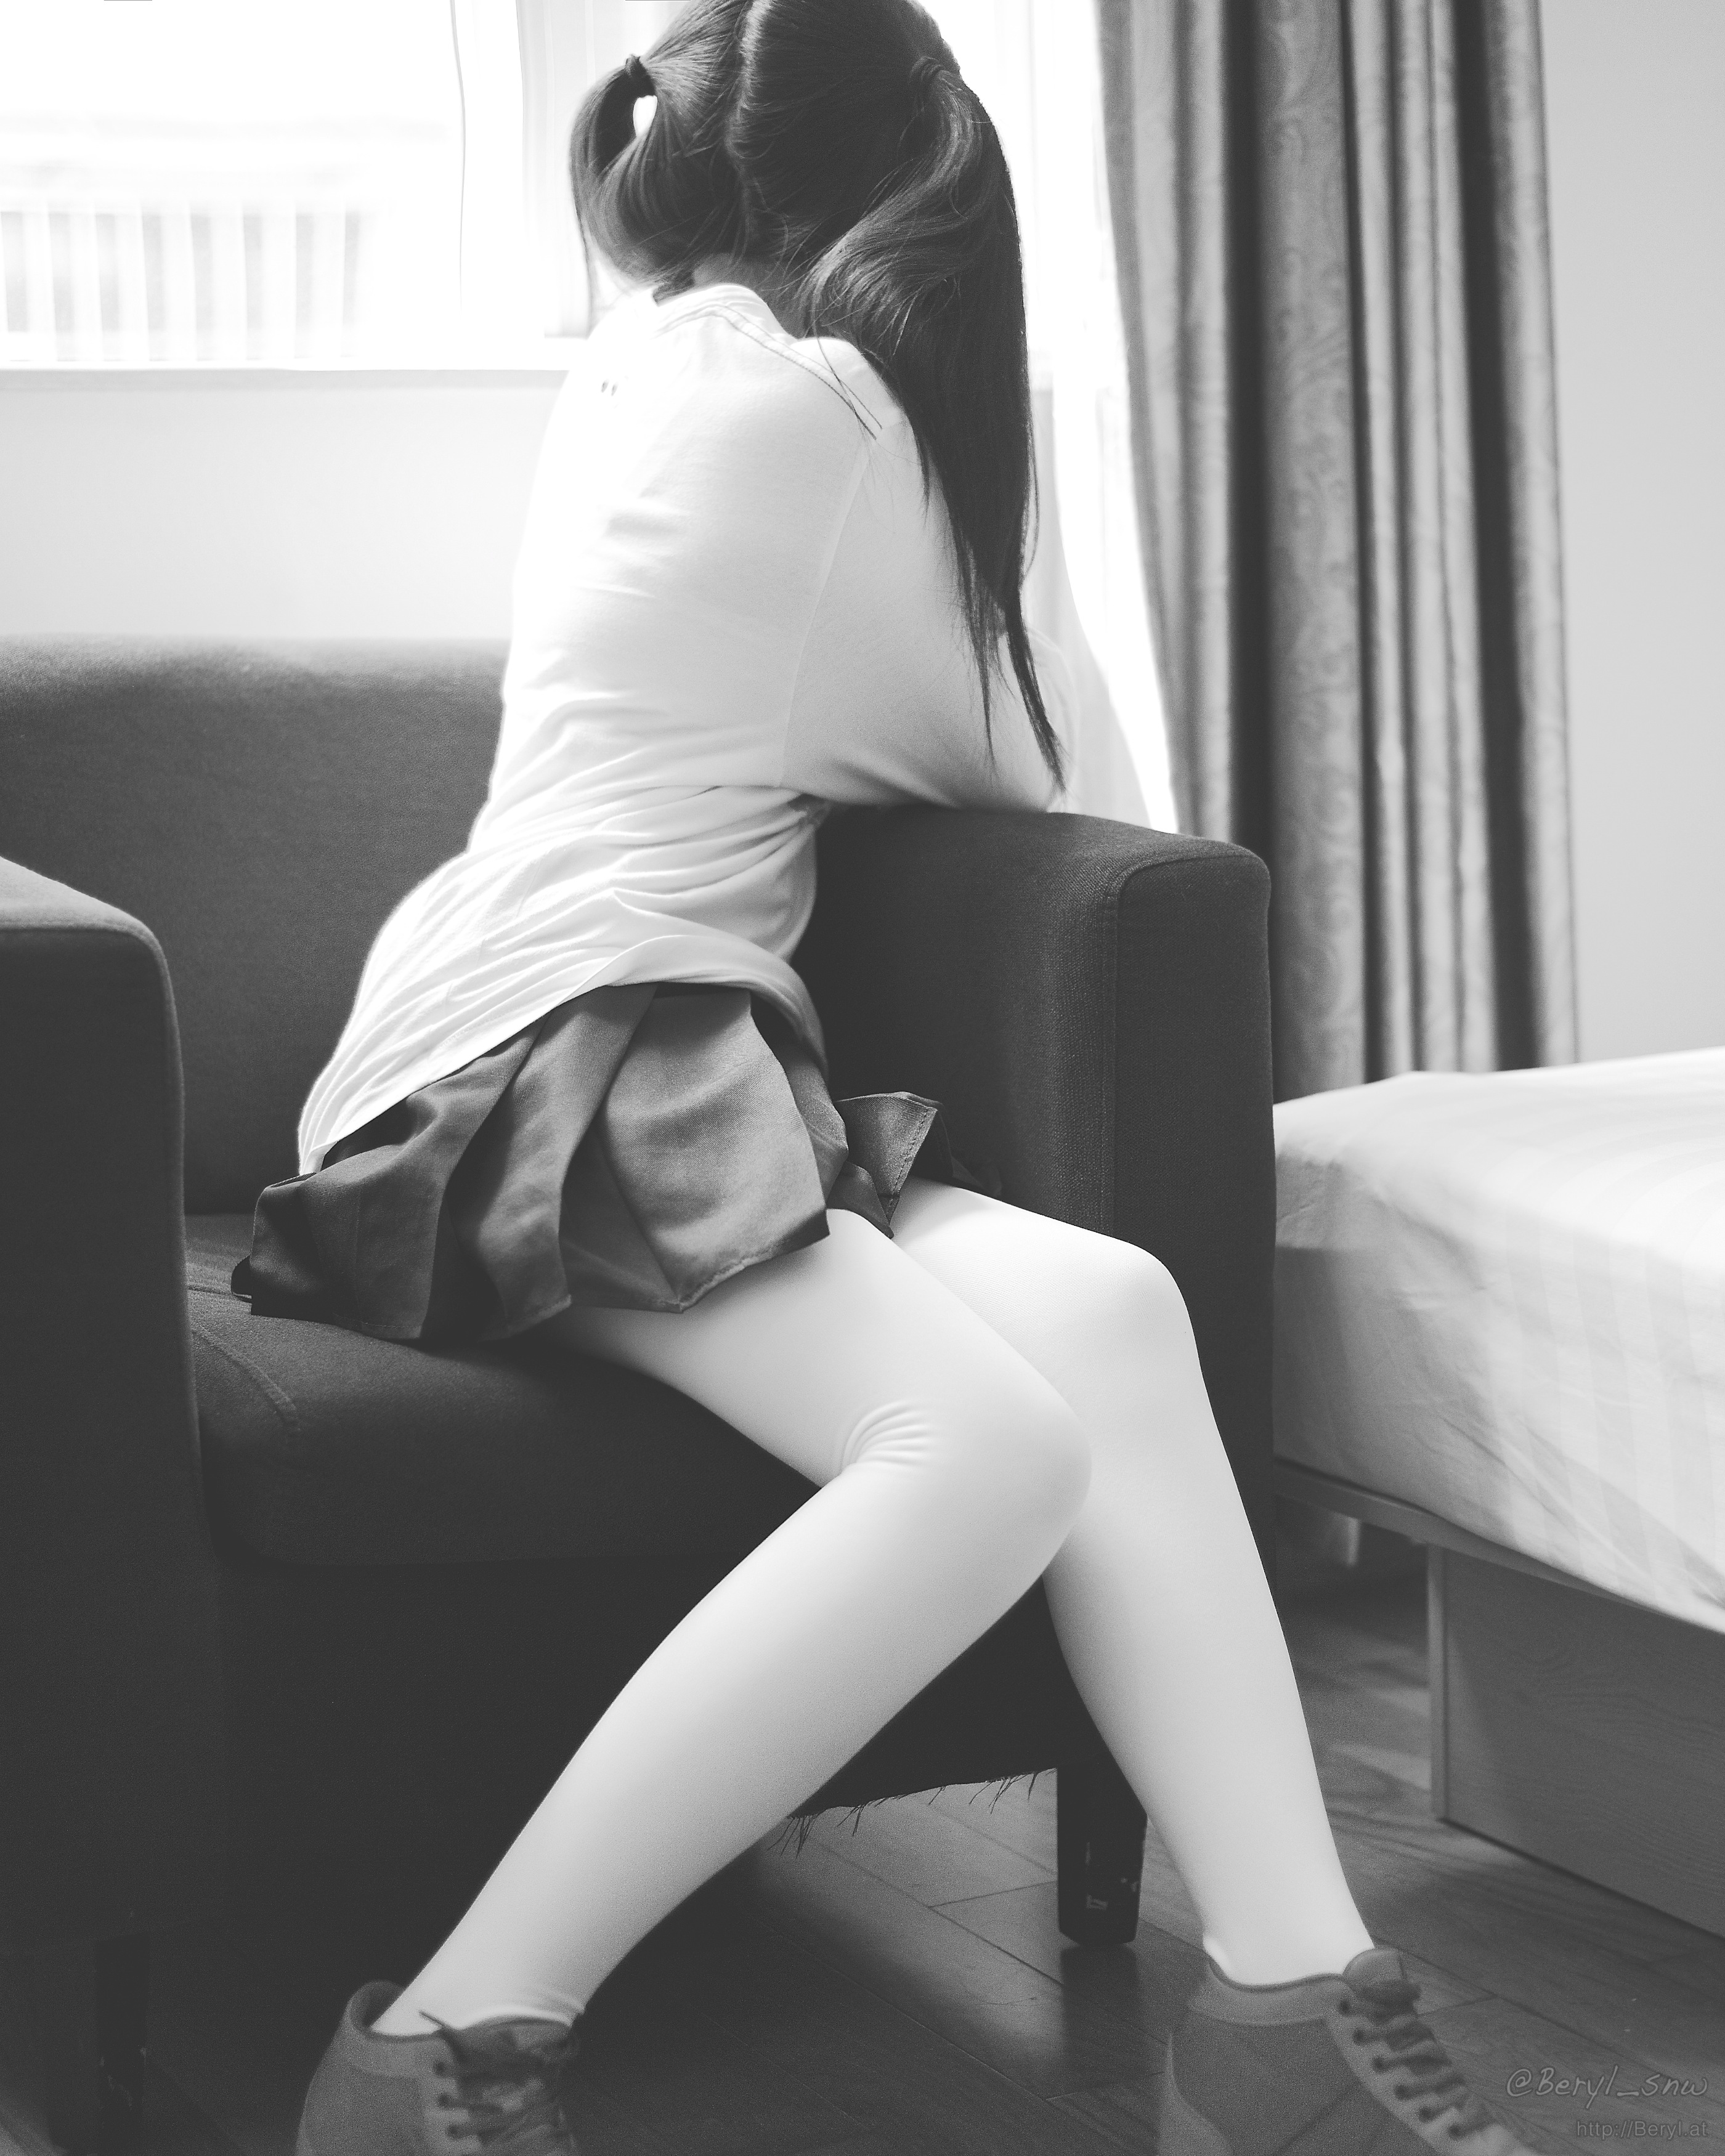
hand, winter, light, black and white, girl, hair, white, photography, warm, leg, portrait, model, sitting, clean, nikon, clothing, black, room, monochrome, hairstyle, long hair, human body, bw, shoes, blackandwhite, 50mm, legs, thigh, tiny, beauty, faceless, uniform, school, soft, skirt, socks, tights, pantyhose, teenage, d800e, afnikkor50mmf18d, opaque, thick, interaction, photo shoot, sense, monochrome photography, human positions, art model